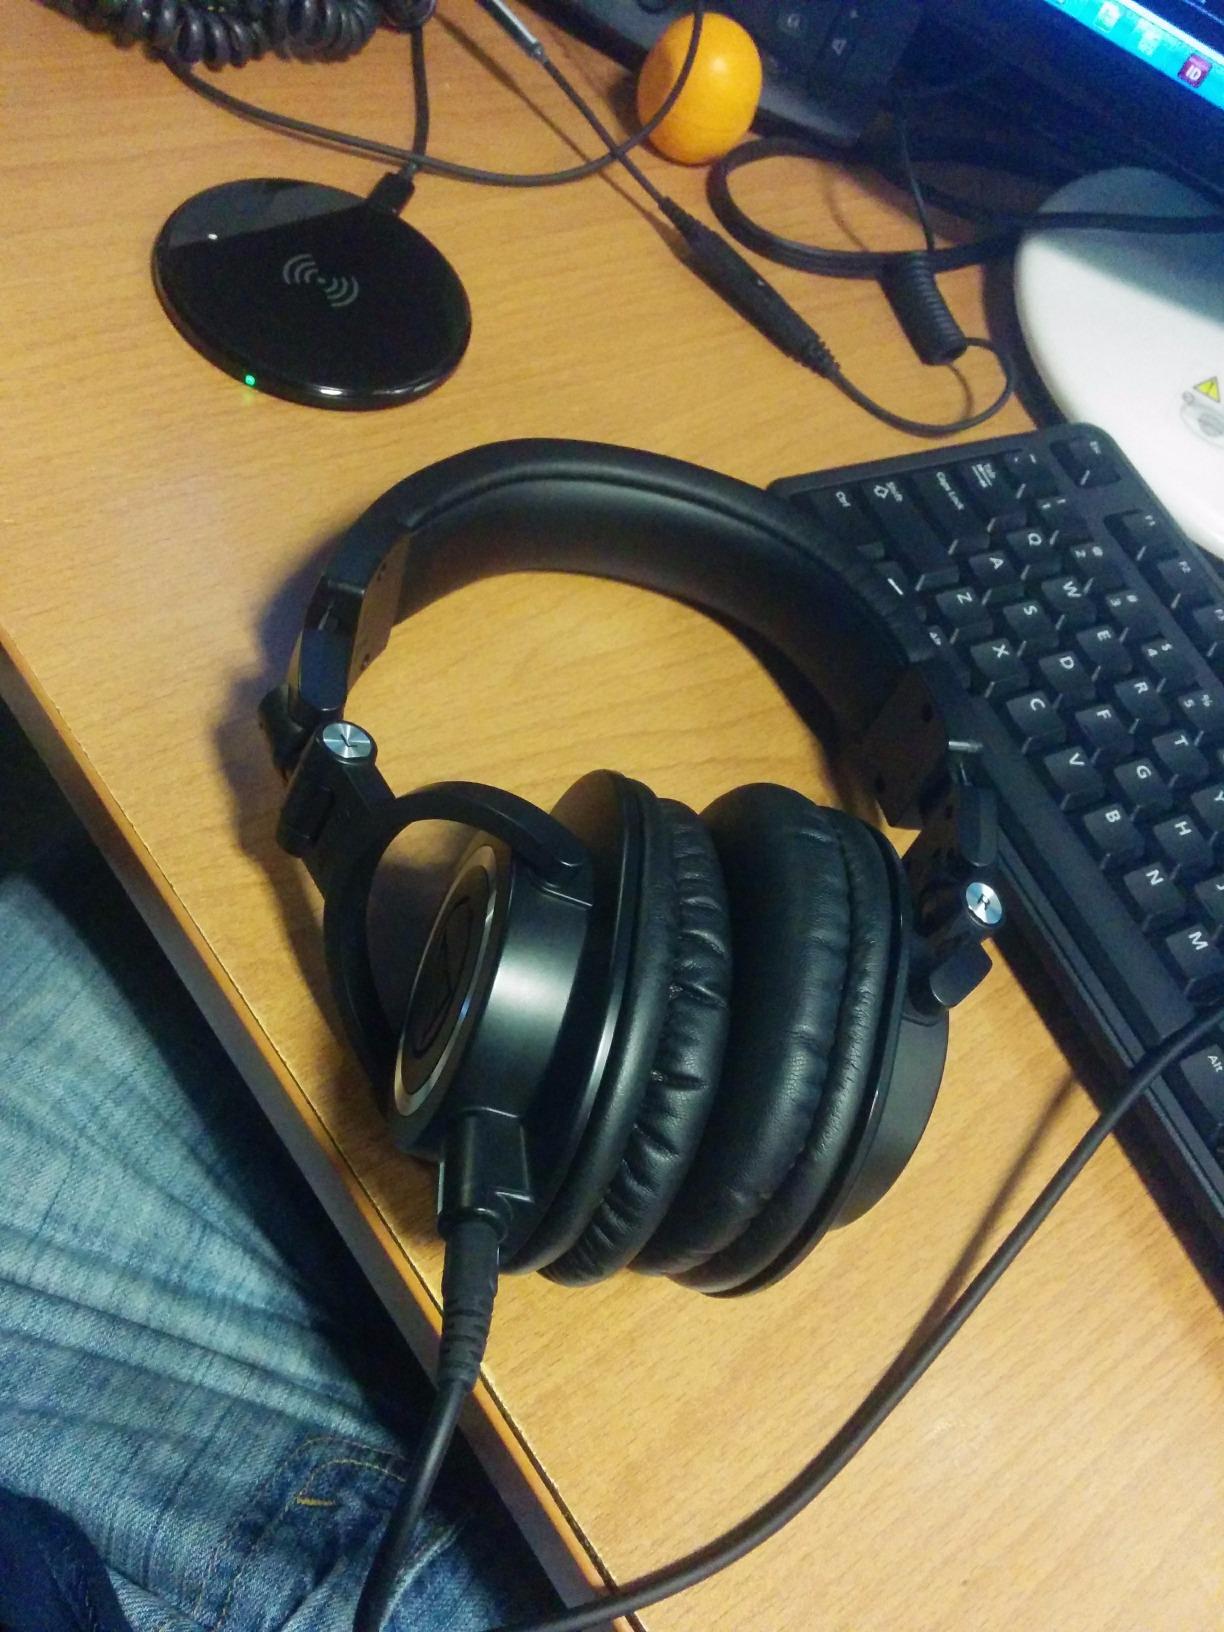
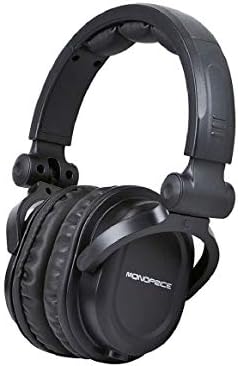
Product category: headphones
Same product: no